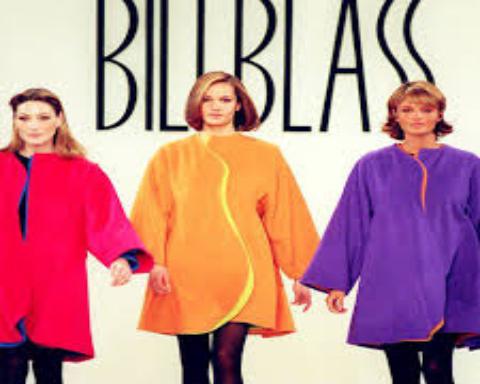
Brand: Bill Blass
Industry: Clothes